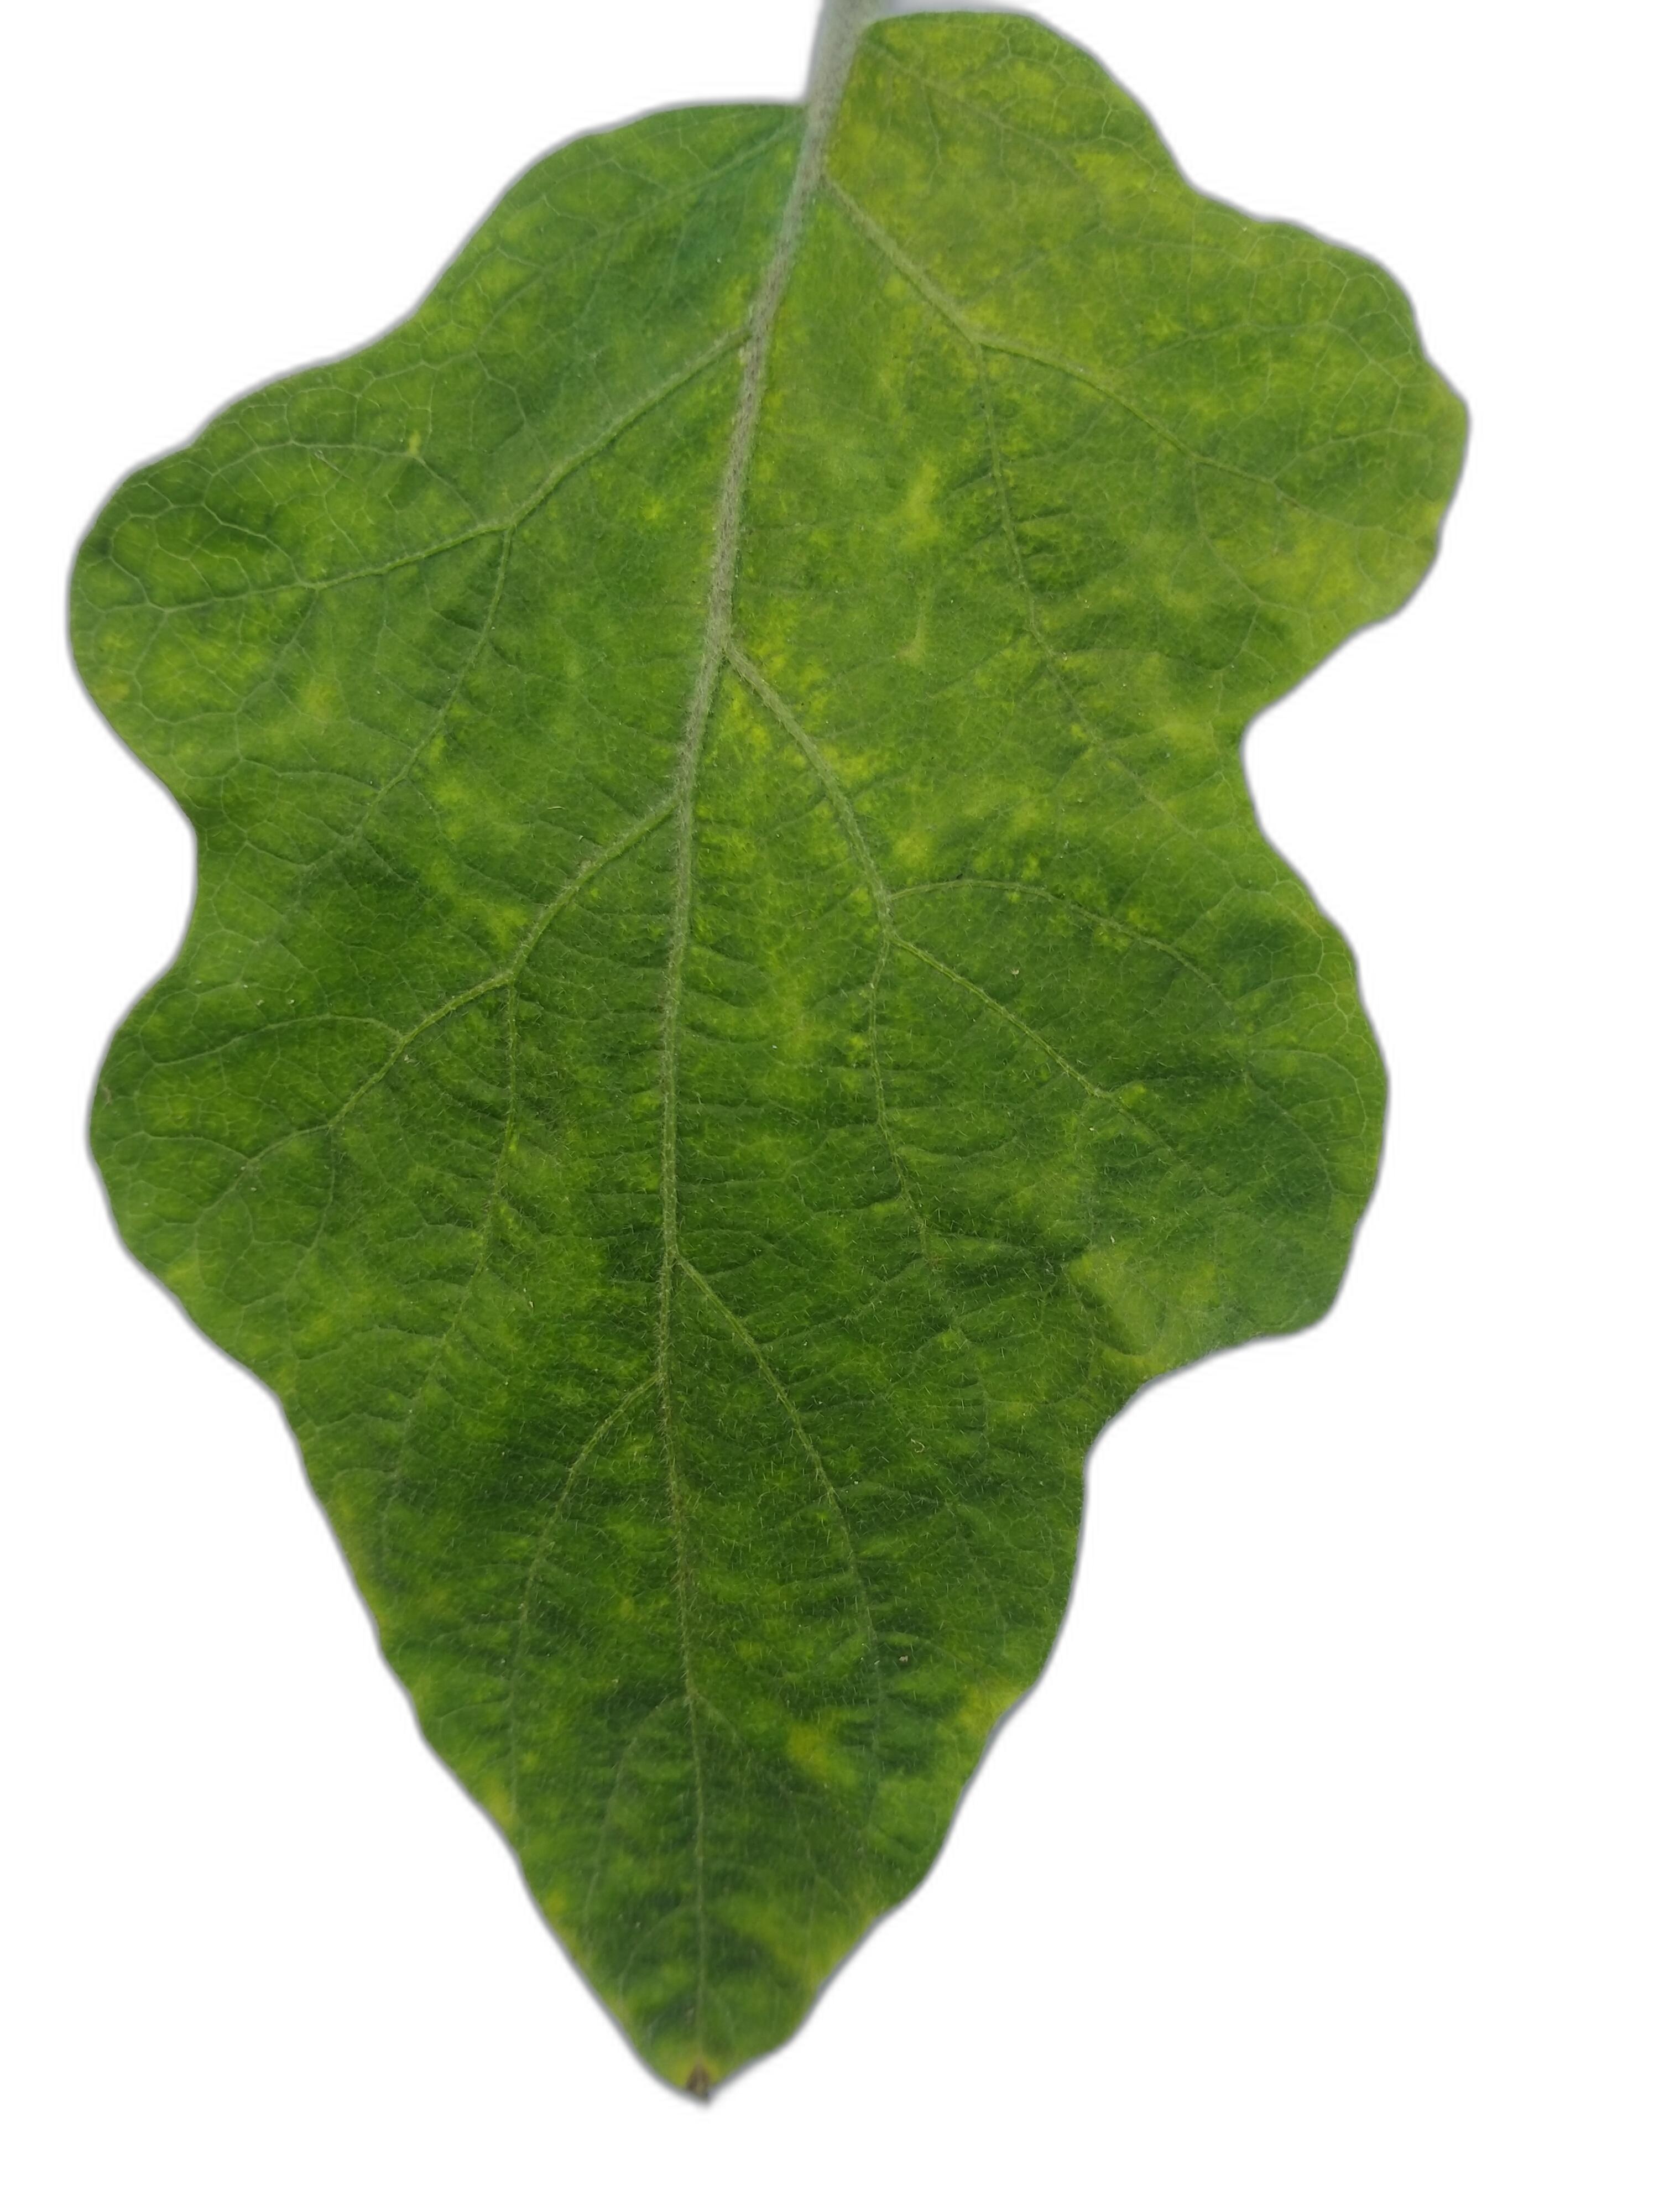
Label: Healthy Leaf